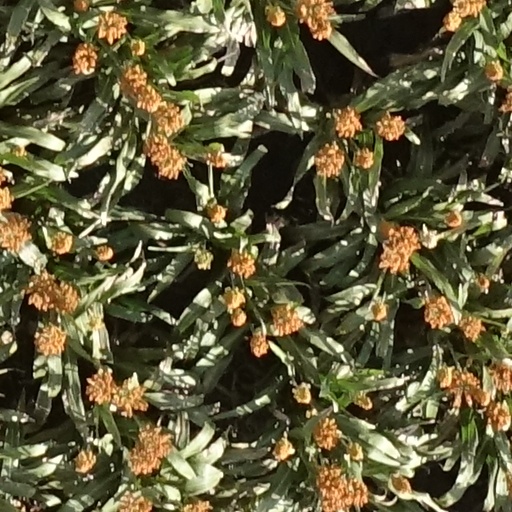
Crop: sorghum